Senna (film)

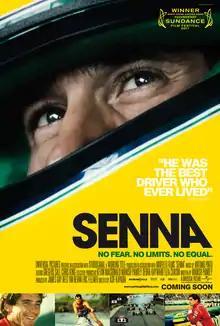
Theatrical release poster

Senna is a 2010 documentary film that depicts the life and death of Brazilian motor-racing champion Ayrton Senna, directed by Asif Kapadia. The film was produced by StudioCanal, Working Title Films, and Midfield Films, and was distributed by the parent company of the latter two production companies, Universal Pictures.